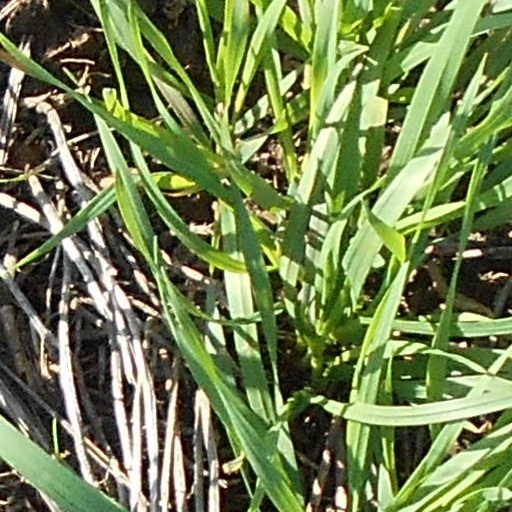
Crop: wheat